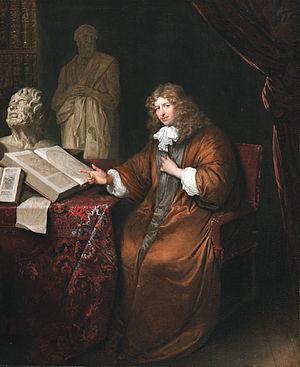
La Fondation Custodia a été fondée en 1947 par l'historien et amateur d'art Frits Lugt et sa femme Jacoba Klever-Lugt, pour héberger leur collection de peintures, dessins et estampes. Située au 121 rue de Lille, non loin de l'Assemblée nationale, elle occupe l'hôtel Turgot, un hôtel particulier du XVIIIᵉ siècle, et l'hôtel Lévis-Mirepoix, édifié en 1895.